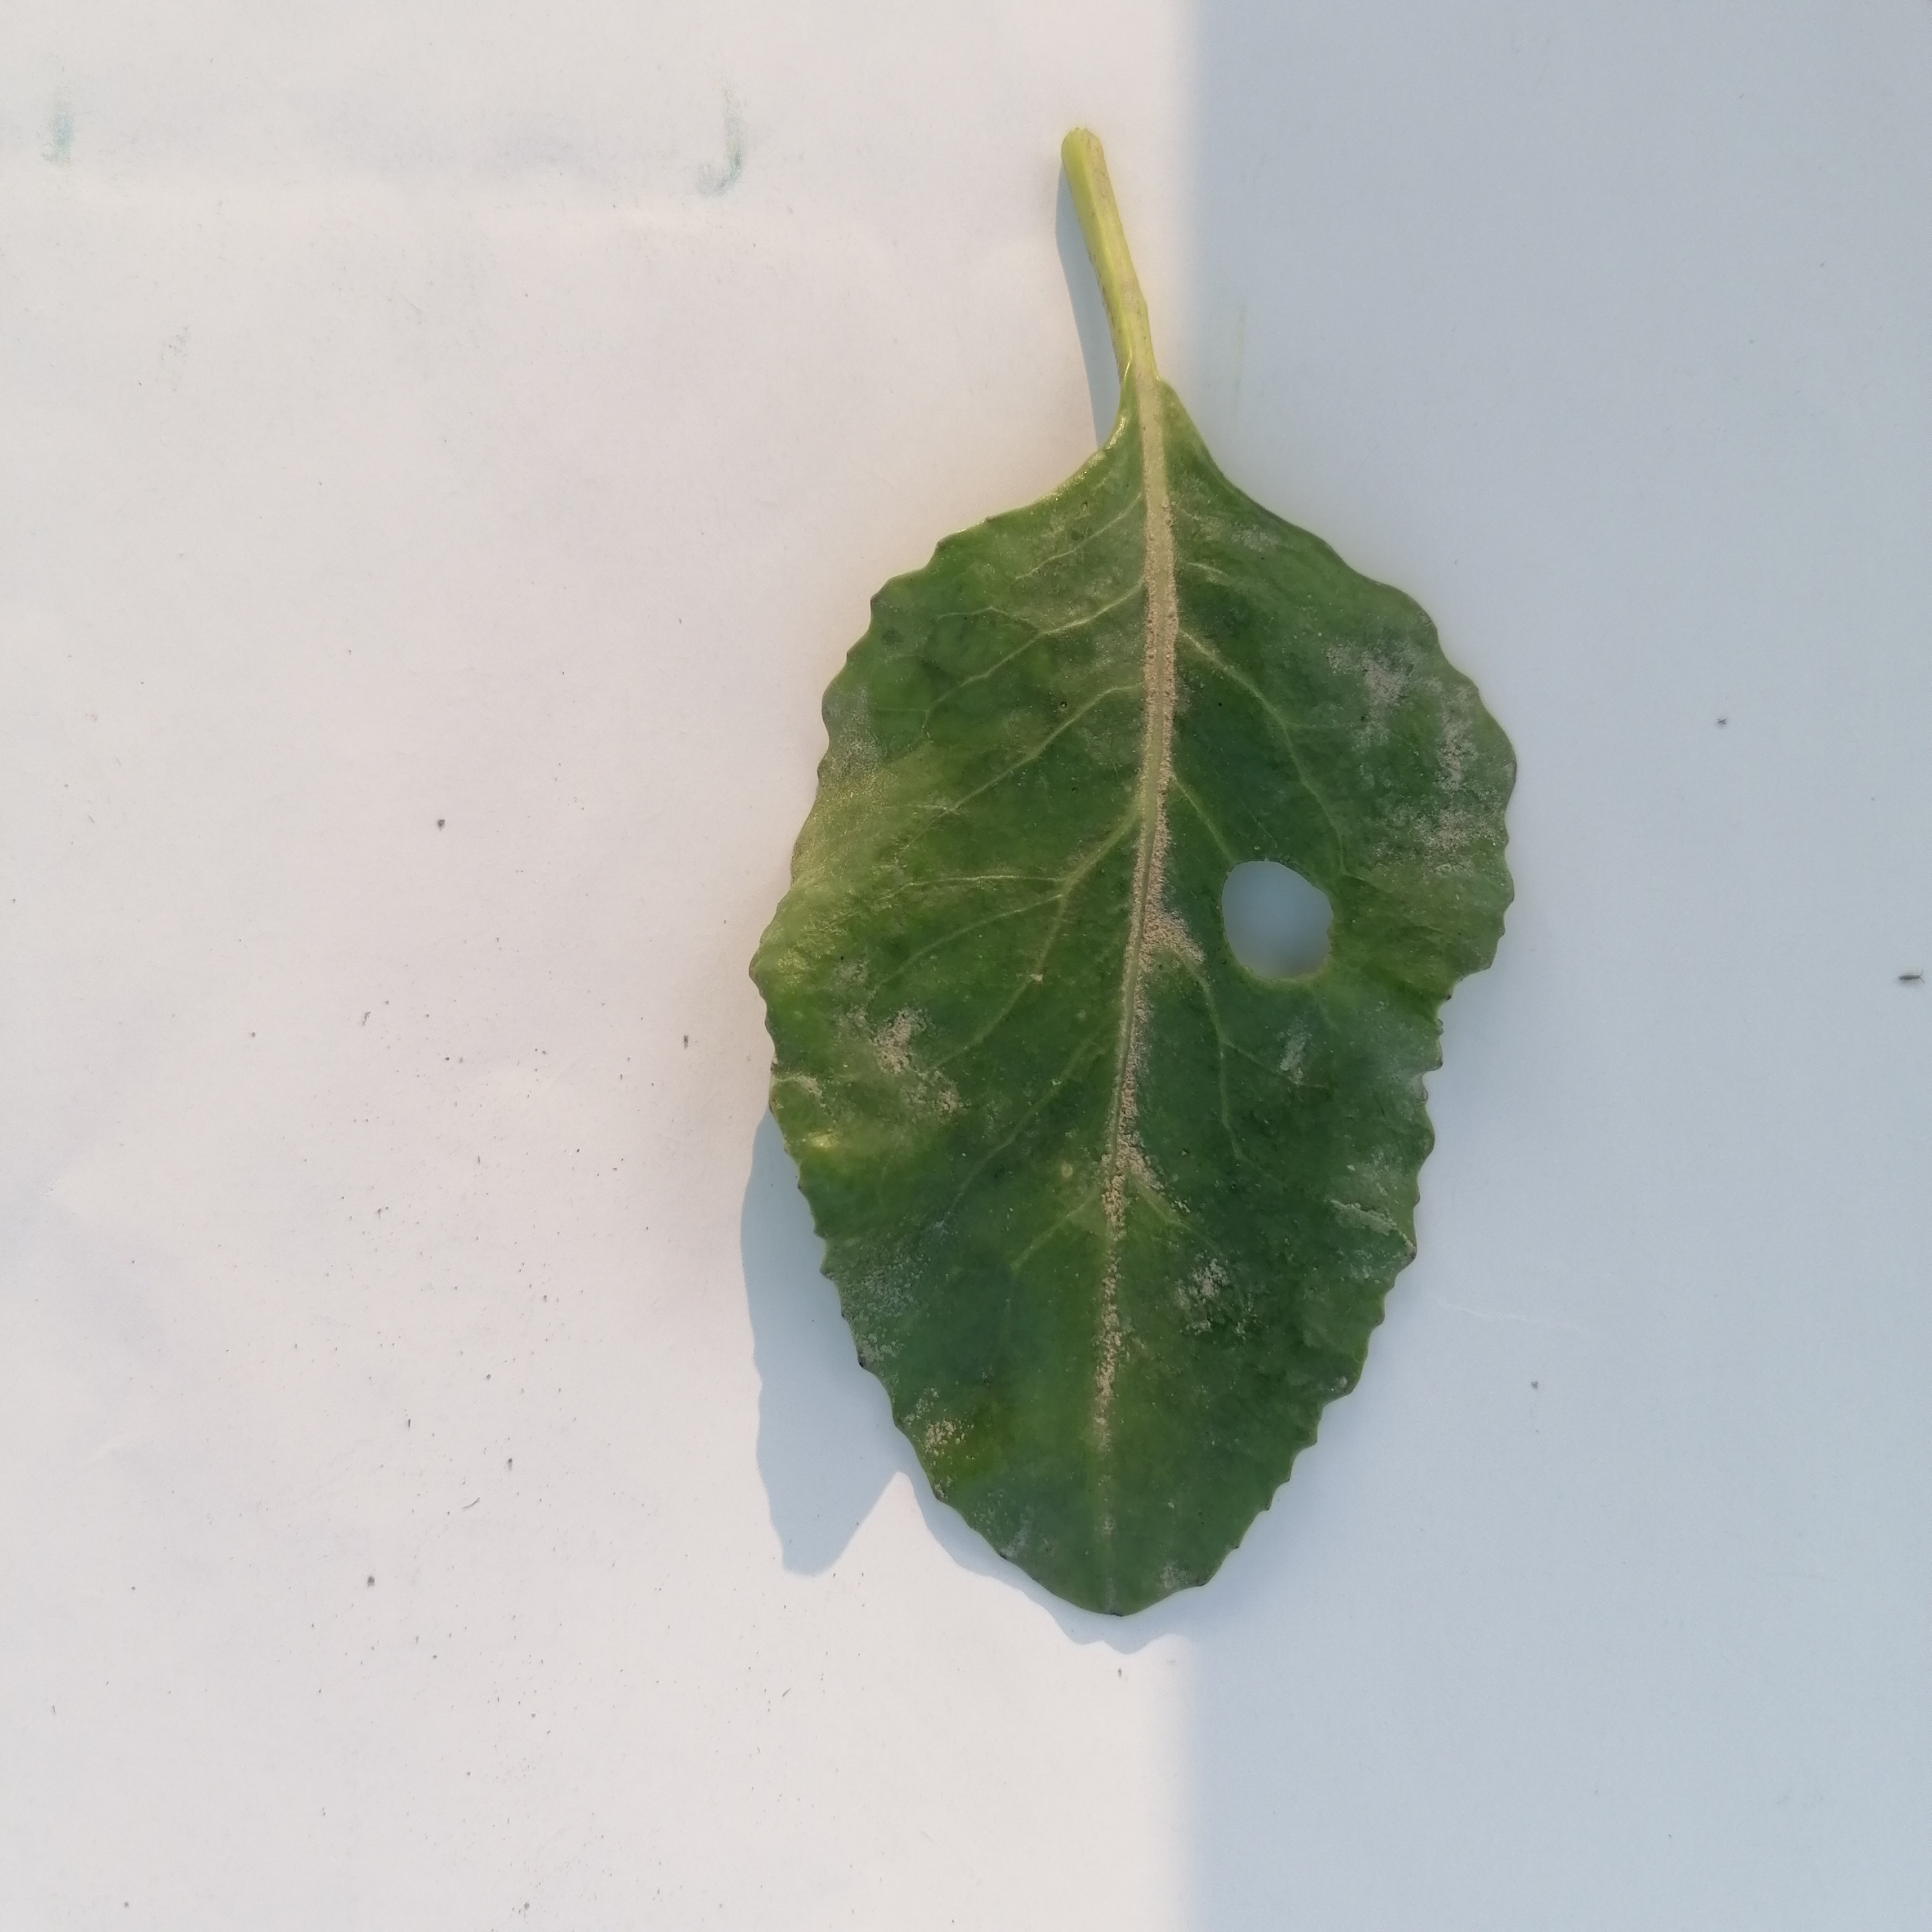
Label: Insect Hole